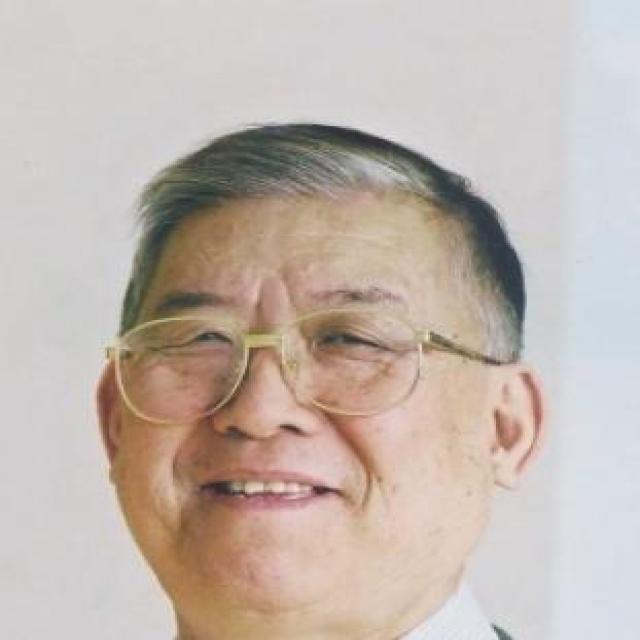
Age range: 65+